Second Punic War

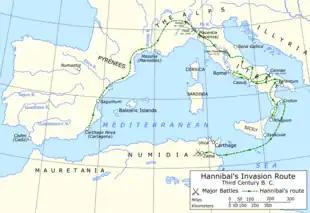

With the suppression of the rebellion, Hamilcar understood that Carthage needed to strengthen its economic and military base if it was to confront Rome again; Carthaginian possessions in Iberia (modern Spain and Portugal) were limited to a handful of prosperous coastal cities in the south and Hamilcar took the army which he had led in the Truceless War to Iberia in 237BC and carved out a quasi-monarchical, autonomous state in southern and eastern Iberia. This gave Carthage the silver mines, agricultural wealth, manpower, military facilities such as shipyards, and territorial depth to stand up to future Roman demands with confidence. Hamilcar ruled as a viceroy and was succeeded by his son-in-law, Hasdrubal, in 229BC and then his son, Hannibal, in 221BC.